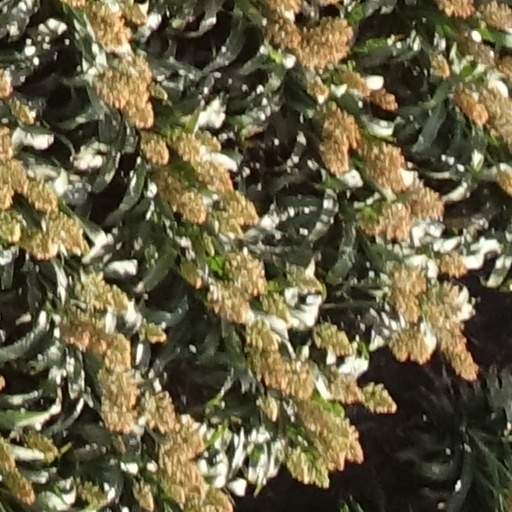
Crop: sorghum